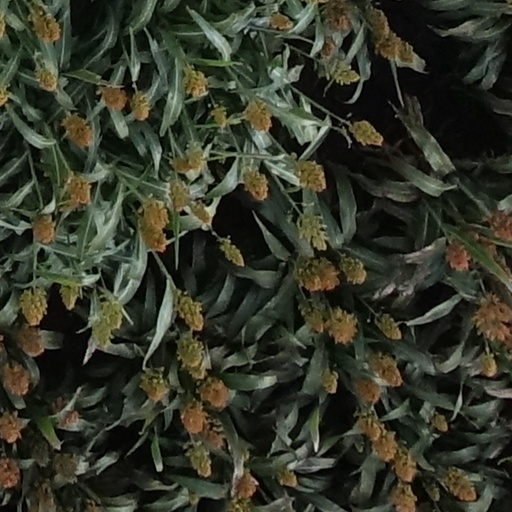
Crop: sorghum